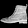
Label: Ankle boot